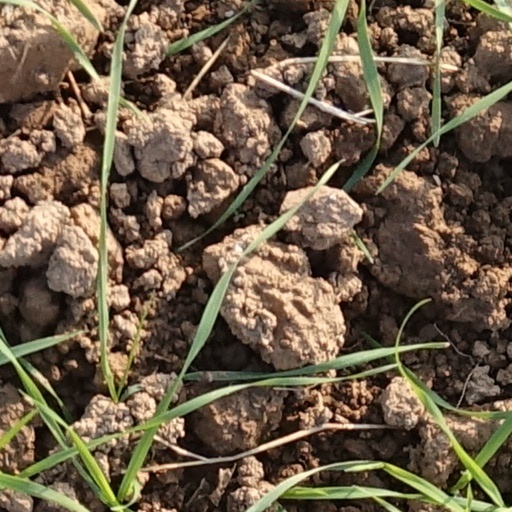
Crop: wheat